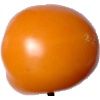
Label: Tomato Yellow 1